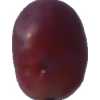
Label: pink_grape